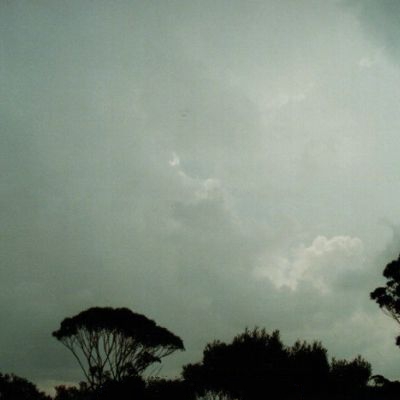
Cloud type: Stratocumulus (Sc)